Southern Pacific 4449

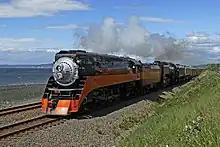
No. 4449 double-heading with No. 844 with the Puget Sound Steam Special in 2007

No. 4449 was repainted into the "American Freedom Train" paint scheme again in early 2002, after the events of the September 11 attacks. In the fall of 2004, No. 4449 returned to its Daylight paint scheme, this time in its "as-delivered" appearance. It appeared in the autumn of 2004 with the then-extant Montana Rockies Rail Tours company, pulling (with a diesel helper behind it) two summer excursion trips between Sandpoint, Idaho and Billings, Montana, including stops at the Livingston Depot.